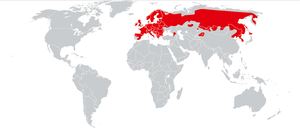
Cette liste commentée recense la mammalofaune en Tchéquie. Elle répertorie les espèces de mammifères tchèques actuels et celles qui ont été récemment classifiées comme éteintes. Cette liste comporte cent espèces réparties en neuf ordres et 23 familles, dont une est « en danger critique d'extinction », une autre est « en danger », cinq sont « vulnérables », neuf sont « quasi menacées » et une a des « données insuffisantes » pour être classée.
L'Écureuil d'Eurasie ou Écureuil roux a pour nom scientifique Sciurus vulgaris. Cette espèce d’écureuils est un petit rongeur arboricole et diurne de la famille des Sciuridés.
Cette liste commentée recense la mammalofaune au Monténégro. Elle répertorie les espèces de mammifères monténégrins actuels et celles qui ont été récemment classifiées comme éteintes. Cette liste comporte 110 espèces réparties en neuf ordres et 28 familles, dont deux sont « en danger critique d'extinction », une est « en danger », cinq sont « vulnérables », huit sont « quasi menacées » et trois ont des « données insuffisantes » pour être classées.
Cette liste commentée recense la mammalofaune au Luxembourg. Elle répertorie les espèces de mammifères luxembourgeois actuels et celles qui ont été récemment classifiées comme éteintes. Cette liste comporte 77 espèces réparties en huit ordres et 21 familles, dont une est « en danger critique d'extinction », une autre est « vulnérable », six sont « quasi menacées » et une a des « données insuffisantes » pour être classée.